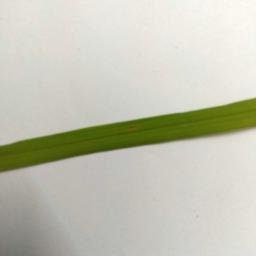
Label: Rice___Brown_Spot